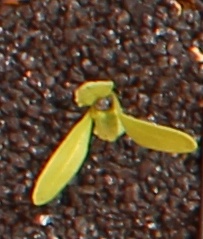
Label: Sugar beet